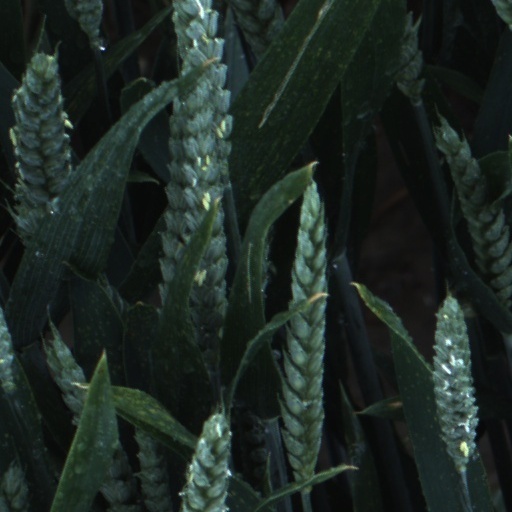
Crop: wheat